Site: saxony
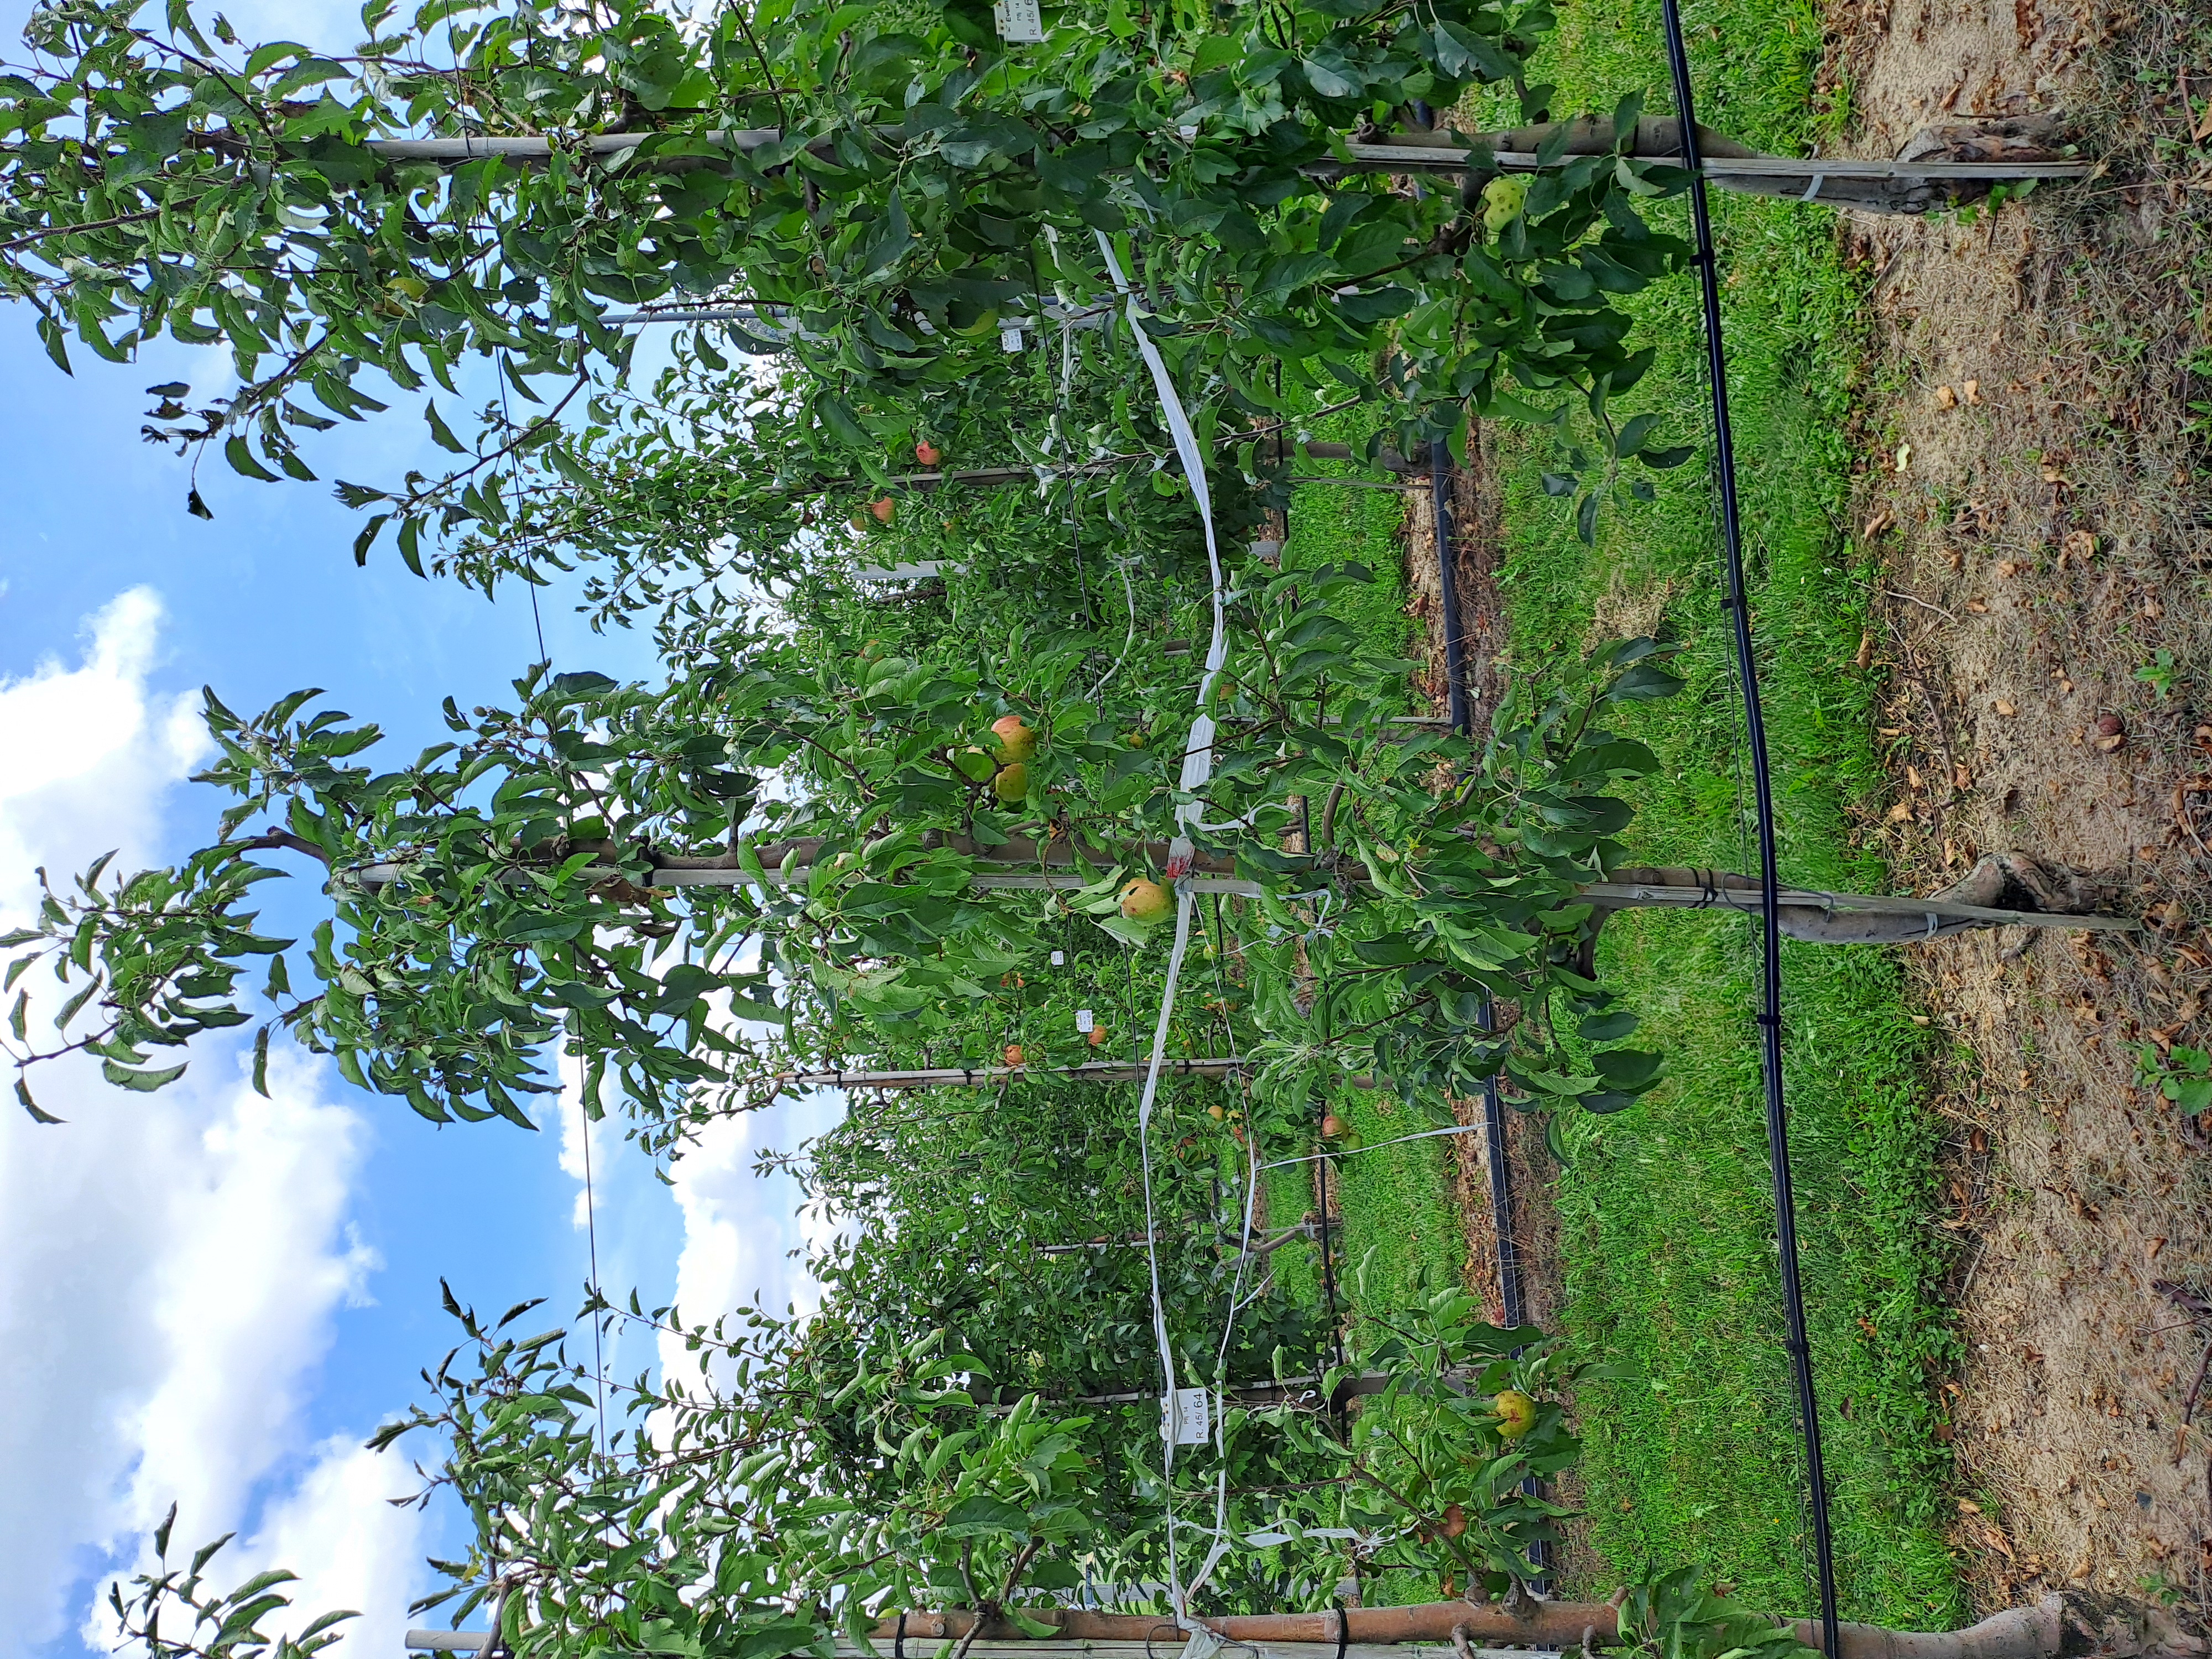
Growth stage (BBCH 85): Maturity of fruit and seed